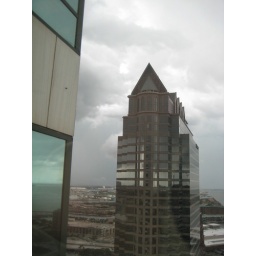
from the window of the 30th floor of my office building in tampa.